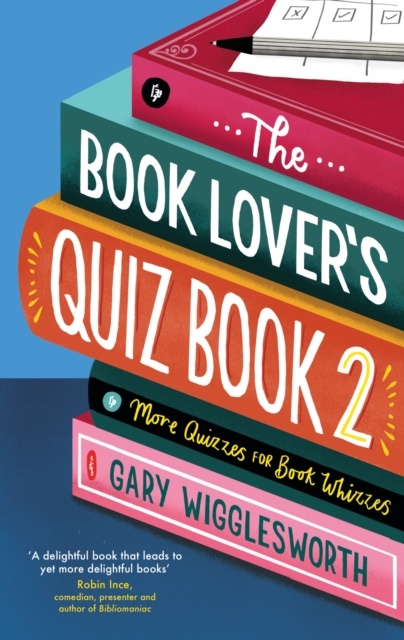
The Book Lover's Quiz Book 2: More Quizzes for Book Whizzes
This collection of quizzes for book whizzes includes Blankety Books, Anagrams, Two of a Kind, Guess the Book with Say What You See pictures, and Book Bingo, designed to challenge avid bookworms and casual readers alike. Format : Hardback Length : 304 pages Publication date : 05 October 2023 Publisher : Little, Brown Book Group Are you a bookworm? Put your knowledge to the test with this collection of quizzes for book lovers! With twenty-four quizzes to challenge your literary skills, you can test your knowledge alone or host a quiz with friends. From Blankety Books to Anagrams, Two of a Kind to Guess the Book with Say What You See pictures, there's something for everyone. The quizzes are carefully weighted to provide a challenge for avid bookworms, while casual readers can still have a lot of fun. All questions are designed to aid guessing with multiple-choice answers, hints, and amusing wrong answers, clever red herrings, little-known facts, and footnotes. So, grab a book and get ready to show off your literary prowess! Weight : 342g Dimension : 133 x 205 x 26 (mm) ISBN-13 : 9781472148285
Brand: Gary Wigglesworth
Category: Toys & Games > Games